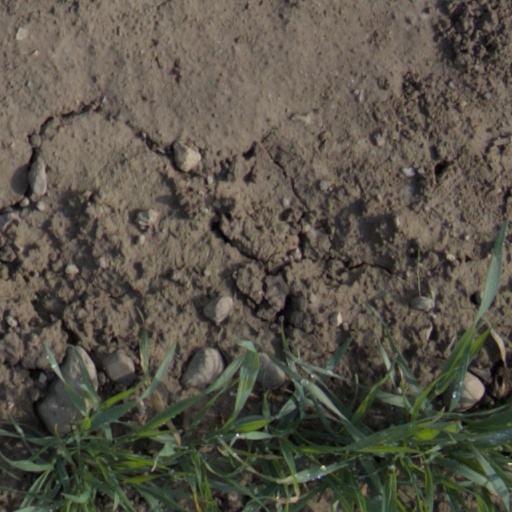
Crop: wheat